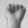
ASL letter: A